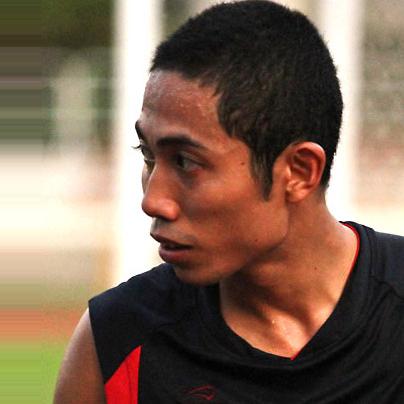
Age: 22